Mbaye Ndiaye

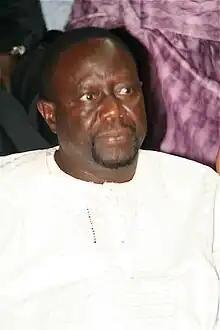
Mbaye Ndiaye in 2008

Mbaye Ndiaye is a Senegalese politician who was Minister of the Interior from 4 April 2012 to 29 October 2012, then Minister of State without Portfolio.